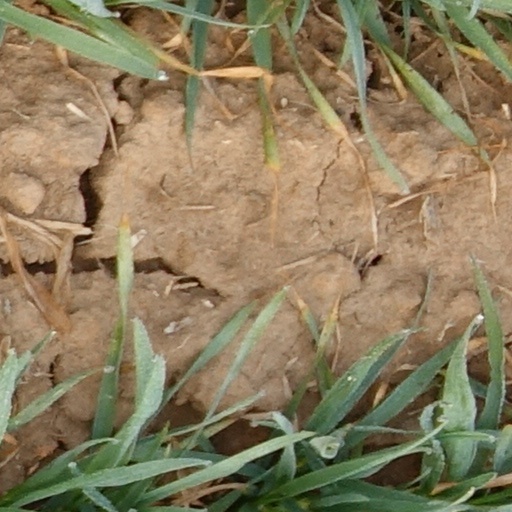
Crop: wheat